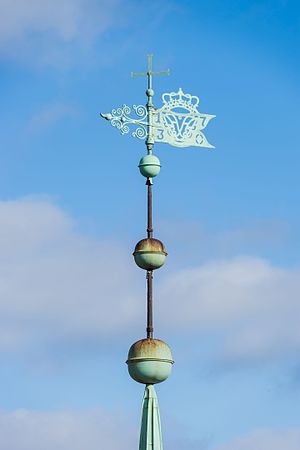
Jens Høysgaard
Høysgaard var i sine senere år klokker ved Trinitatis Kirke.
Jens Pedersen Høysgaard var en dansk sprogforsker.